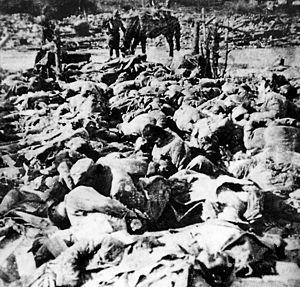
1937 est une année commune commençant un vendredi.